Germanicus

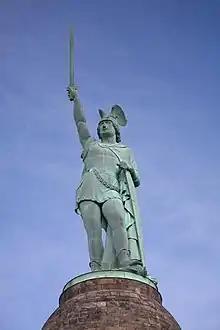
"Hermannsdenkmal" Memorial to Arminius near Detmold, Germany

To satisfy the requisition promised to the legions, Germanicus paid them out of his own pocket. All eight legions were given money, even if they did not demand it. Both the armies of the Lower and Upper Rhine had returned to order. It seemed prudent to satisfy the armies, but Germanicus took it a step further. In a bid to secure the loyalty of his troops, he led them on a raid against the Marsi, a Germanic people on the upper Ruhr river. Germanicus massacred the villages of the Marsi he encountered and pillaged the surrounding territory. On the way back to their winter quarters at Castra Vetera, they pushed successfully through the opposing tribes (Bructeri, Tubantes, and Usipetes) between the Marsi and the Rhine.